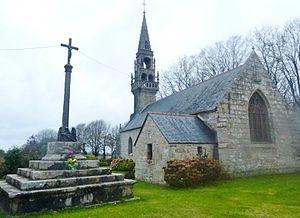
Ploudaniel
Alor de Quimper ou saint Alor ou saint Alour ou saint Alar ou saint Halory ou saint Hélouri ou saint Alouarn ou saint Aloué ou Saint-Allouestre est le deuxième ou peut être troisième successeur de saint Corentin sur le siège épiscopal de Quimper, selon une liste ancienne d'évêques du Haut-Moyen Âge pour l'évêché de Cornouaille. Il est décédé en 462.
Ploudaniel [pludanjɛl] est une commune française du département du Finistère, en région Bretagne.
Éloi de Noyon, évêque de Noyon, orfèvre et monnayeur, il eut une fonction de ministre des Finances auprès de Dagobert Iᵉʳ. Saint Éloi pour les catholiques est fêté le 1ᵉʳ décembre. À Paris, on commémore le 25 juin la translation d'un de ses bras en la cathédrale Notre-Dame de Paris en 1212.